Brunei

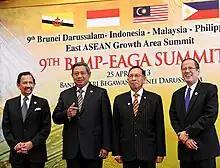
BIMP-EAGA meeting in the office of Brunei Prime Minister on 25 April 2013. From left: Brunei Sultan Hassanal Bolkiah, Indonesian President Susilo Bambang Yudhoyono, Malaysian Representative and Filipino President Benigno Aquino III. Brunei is part of the BIMP-EAGA, a subregional economic co-operation initiative in Southeast Asia.

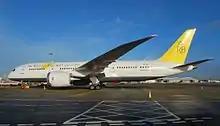
Royal Brunei Boeing 787 Dreamliner at London Heathrow Airport

Until 1979, Brunei's foreign relations were managed by the UK government. After that, they were handled by the Brunei Diplomatic Service. After independence in 1984, this Service was upgraded to ministerial level and is now known as the Ministry of Foreign Affairs.